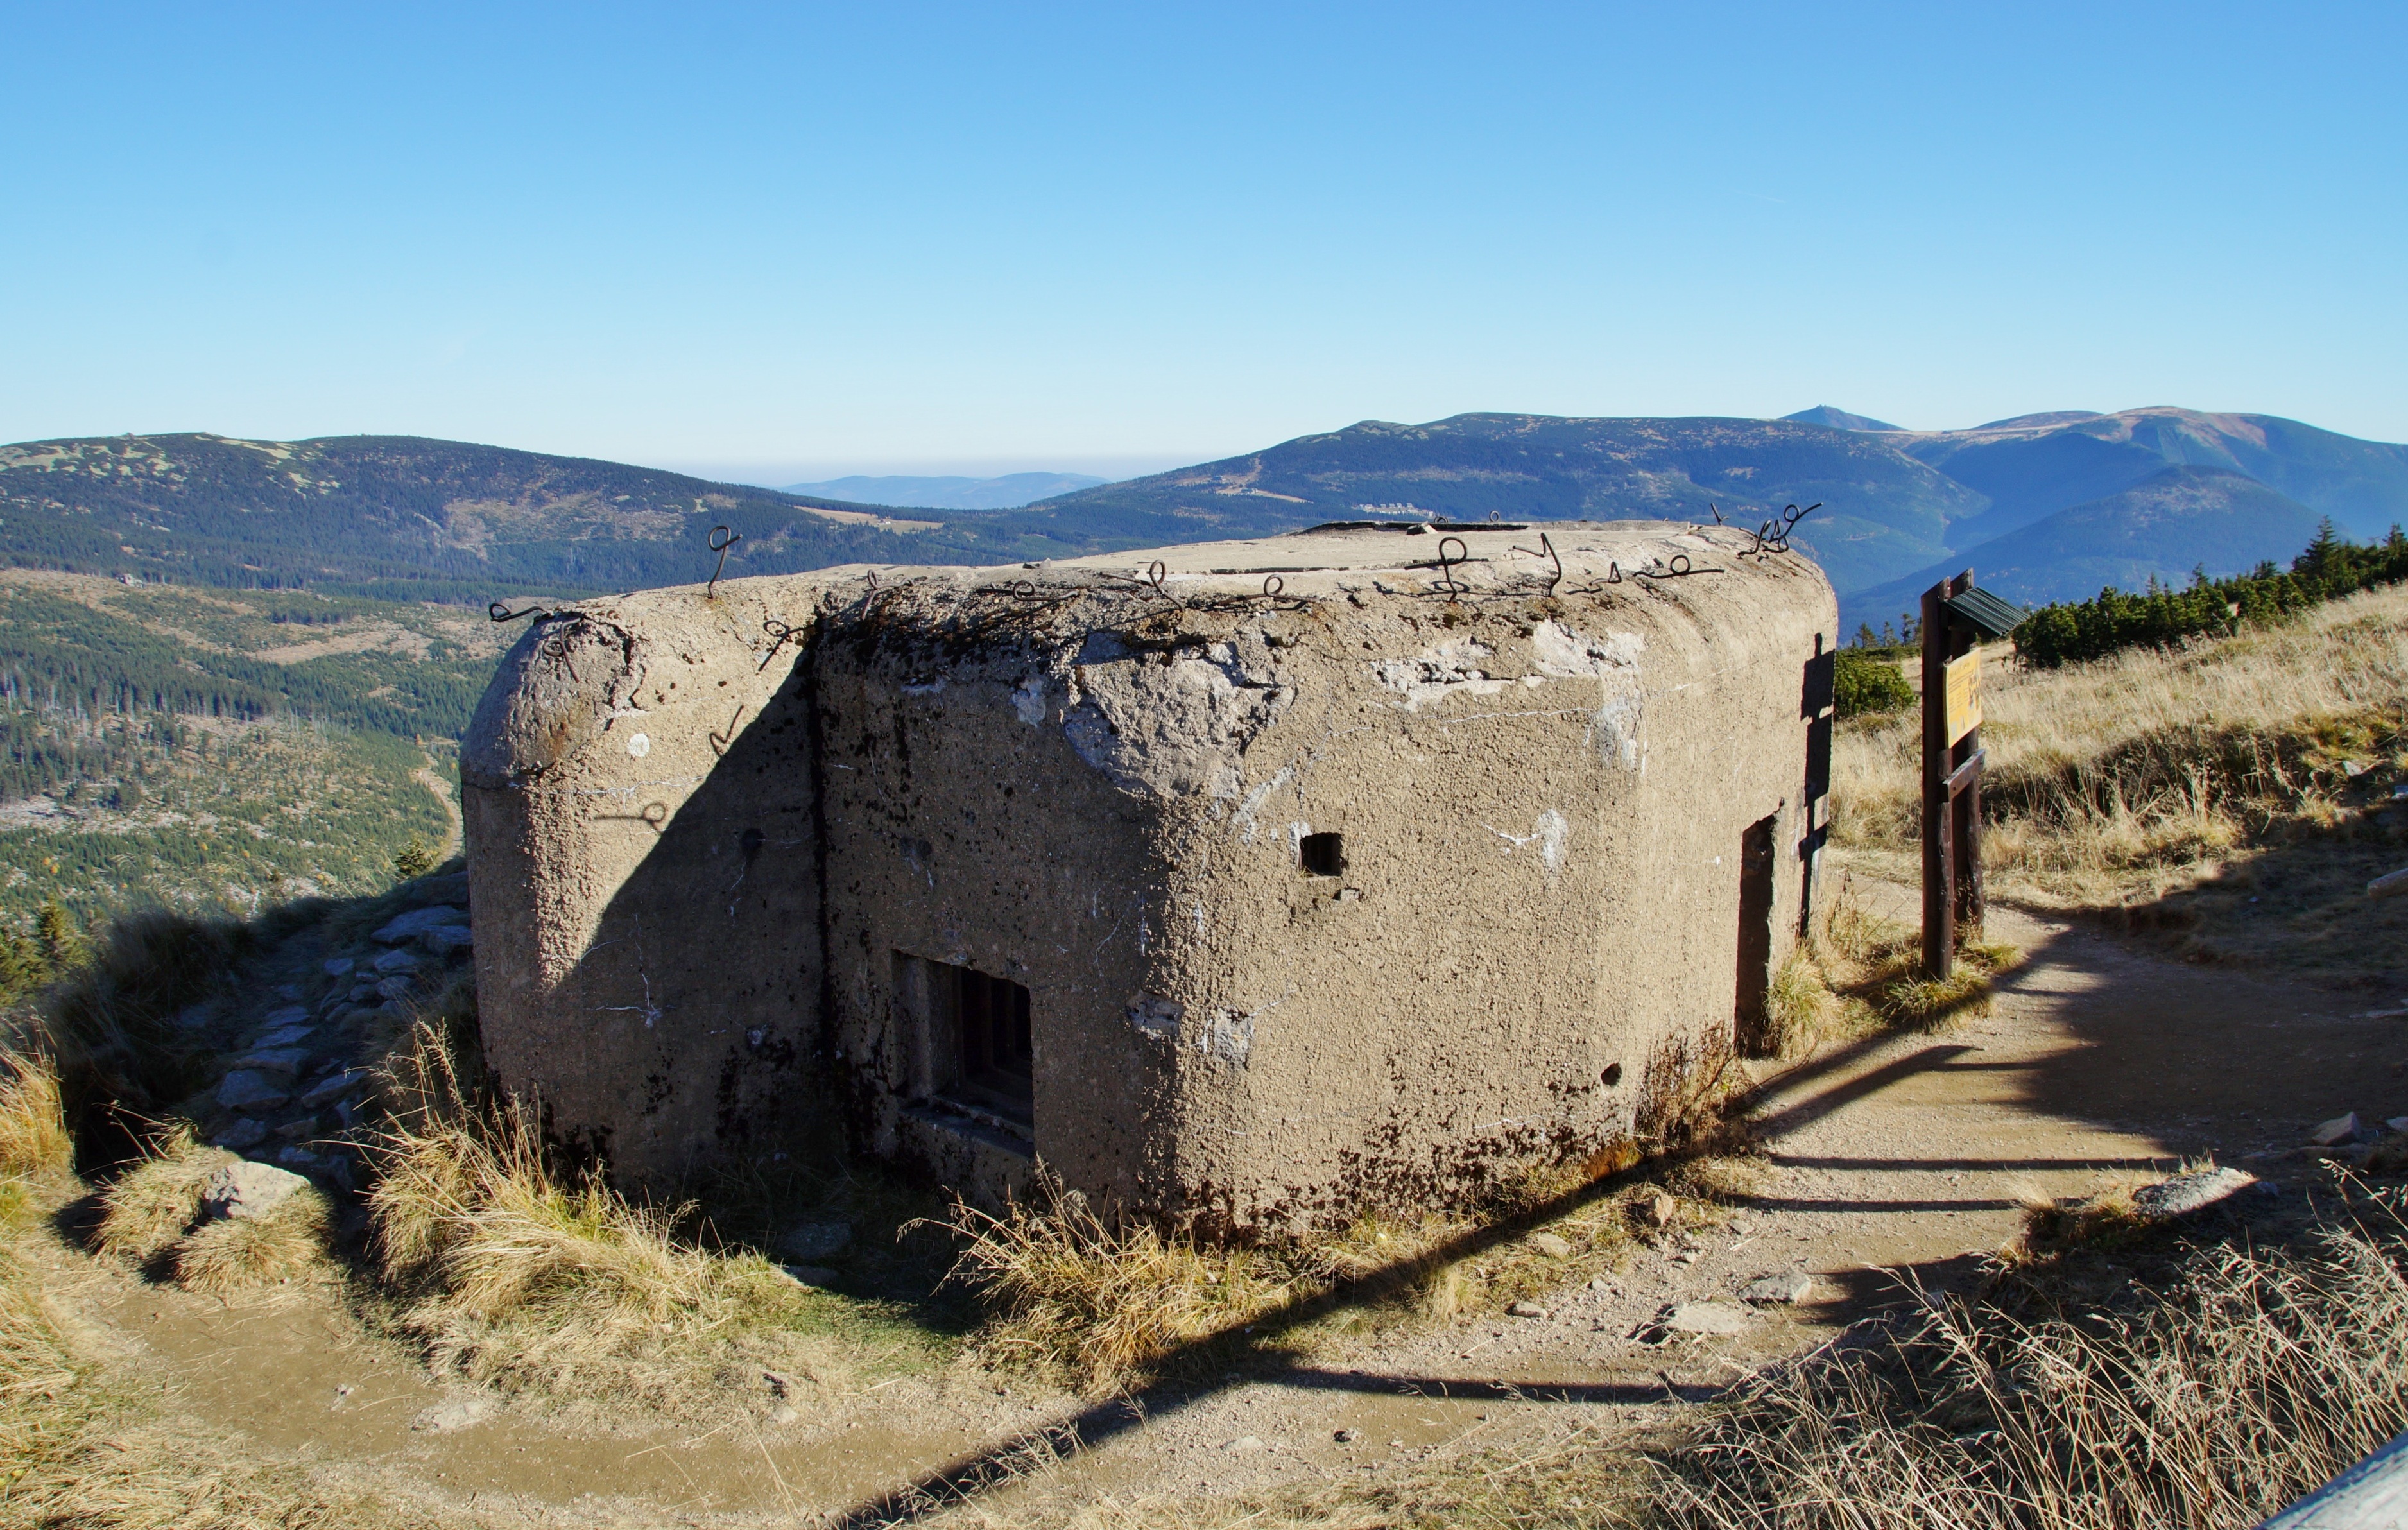
landscape, rock, mountain, wall, valley, village, cliff, fortification, terrain, mountain ridge, geology, mountains, ruins, cover, combs, bunker, rural area, the giant mountains, ancient history, op k